Plant press

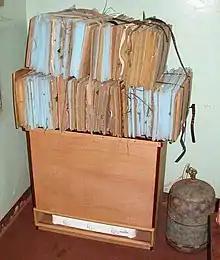
Filled plant presses arranged on a gas-fired heater, with air circulation upwards through the layers

A modern plant press consists of two strong outer boards with straps that can be tightened around them to exert pressure. Between the boards, fresh plant samples are placed, carefully labelled, between layers of paper. Further layers of absorbent paper and corrugated cardboard are usually added to help to dry the samples as quickly as possible, which prevents decay and improves colour retention. Layers of a sponge material can be used in order to prevent squashing parts of the specimens, such as fruit. Older plant presses and some modern flower presses have screws to supply the pressure, which often limits the thickness of the stack of samples that can be put into one press.